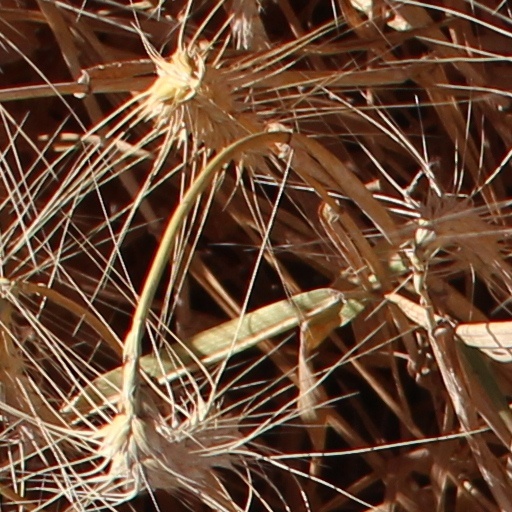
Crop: wheat